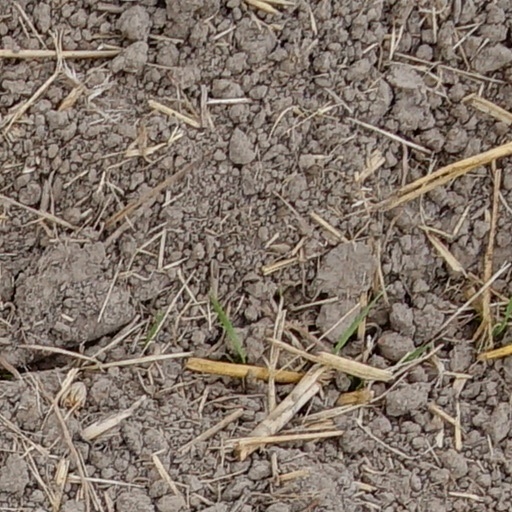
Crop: wheat